Midland County Courthouse

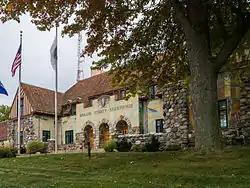

The Midland County Courthouse is a three-story Tudor Revival style courthouse, measuring approximately 117 feet in length and 56 to 90 feet in depth. It is sited on a grade, so that only two stories appear on the front elevation. The main section of the roof is hipped, with two gable ends projecting; orange, red and tan clay tiles cover the roof. Fieldstone is used as the base of the building up to the windowsills. Above are stucco walls, with the second floor tusked under the eaves of the roof. Half-timbered gable ends, and dormers contain windows to the second floor.